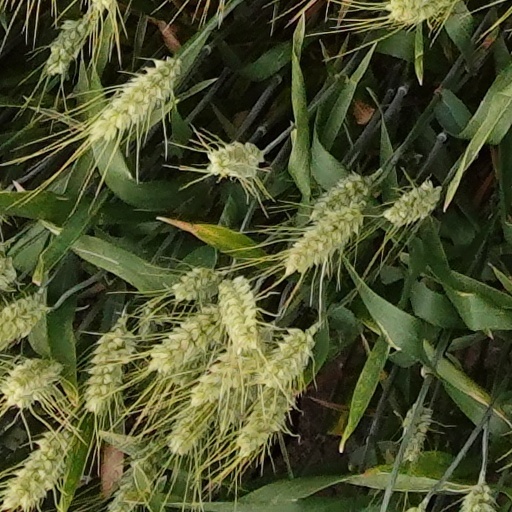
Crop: wheat